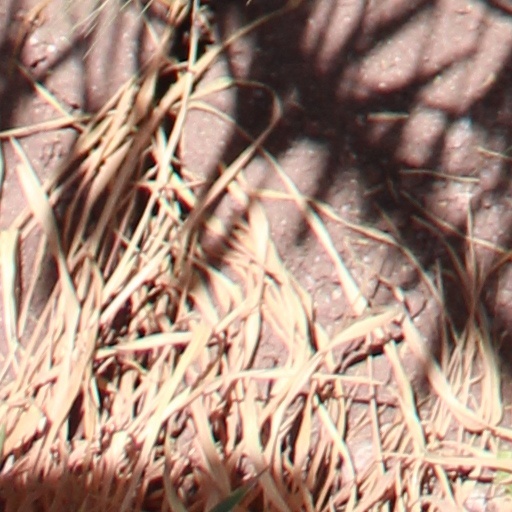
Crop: wheat